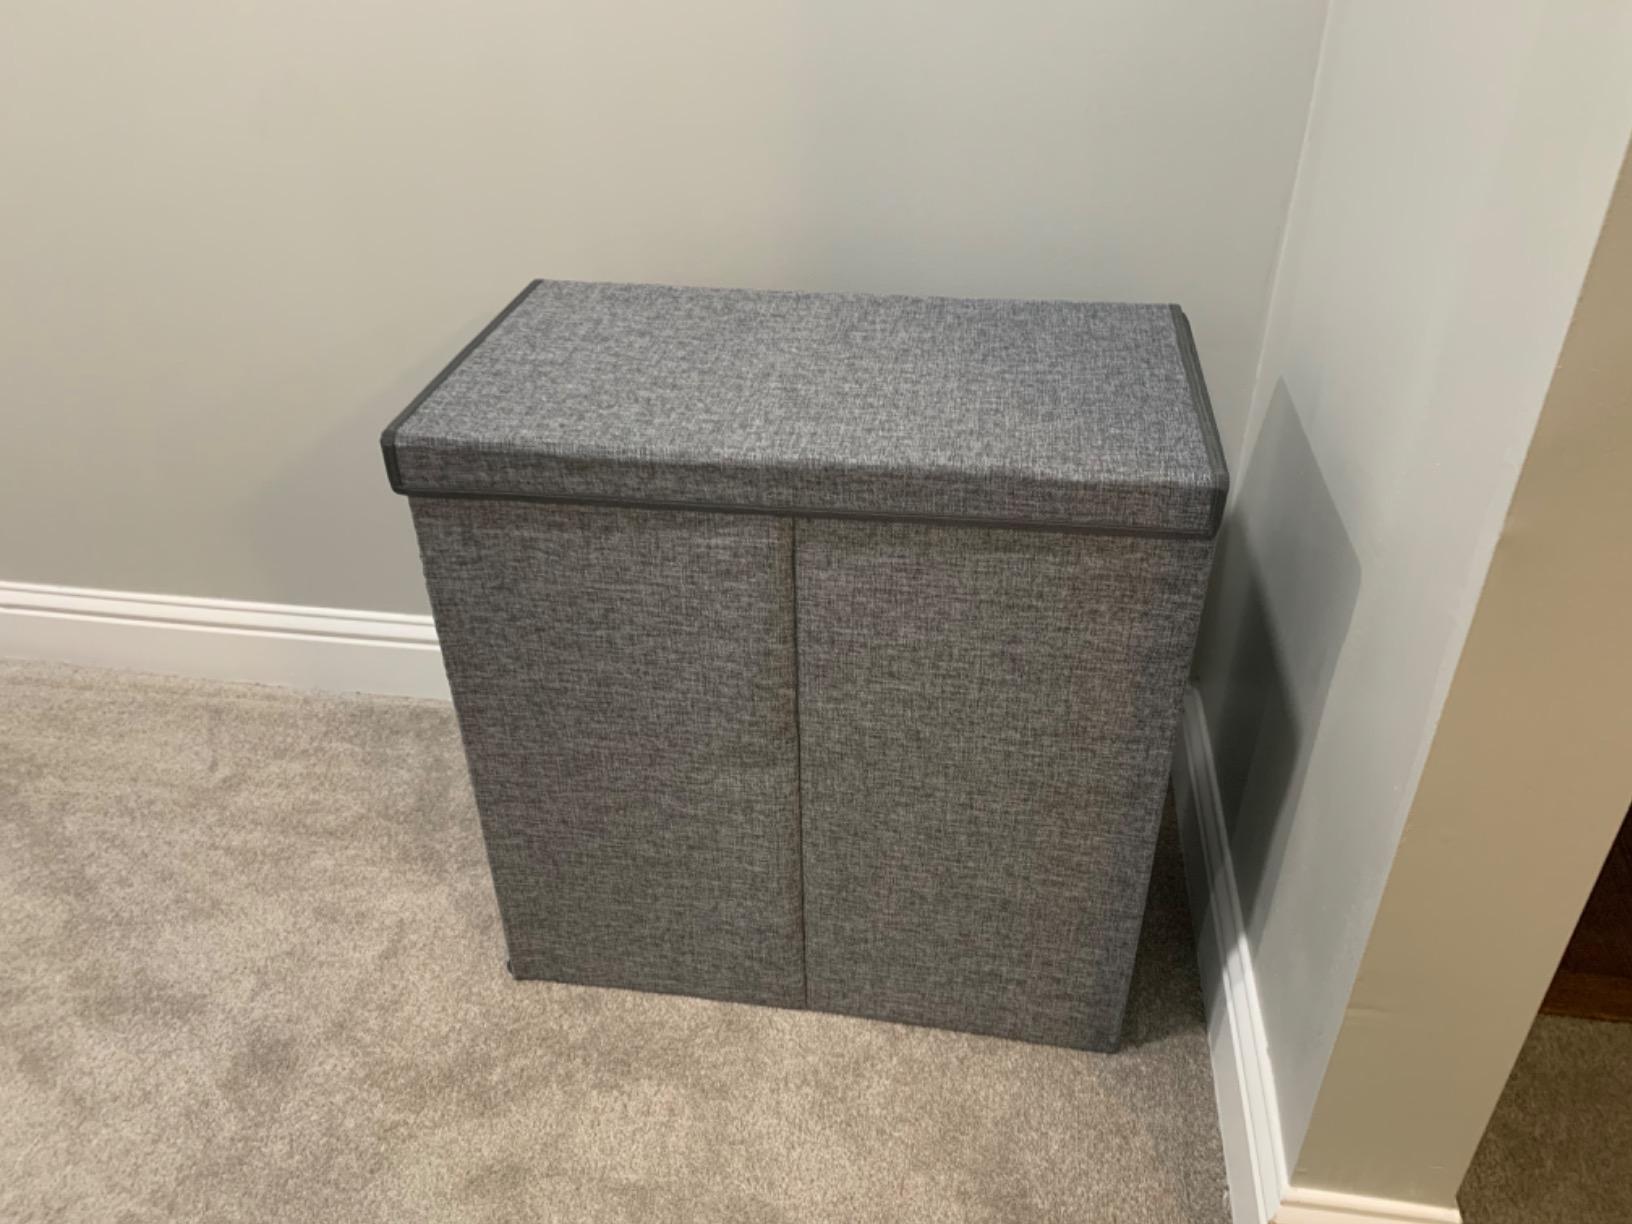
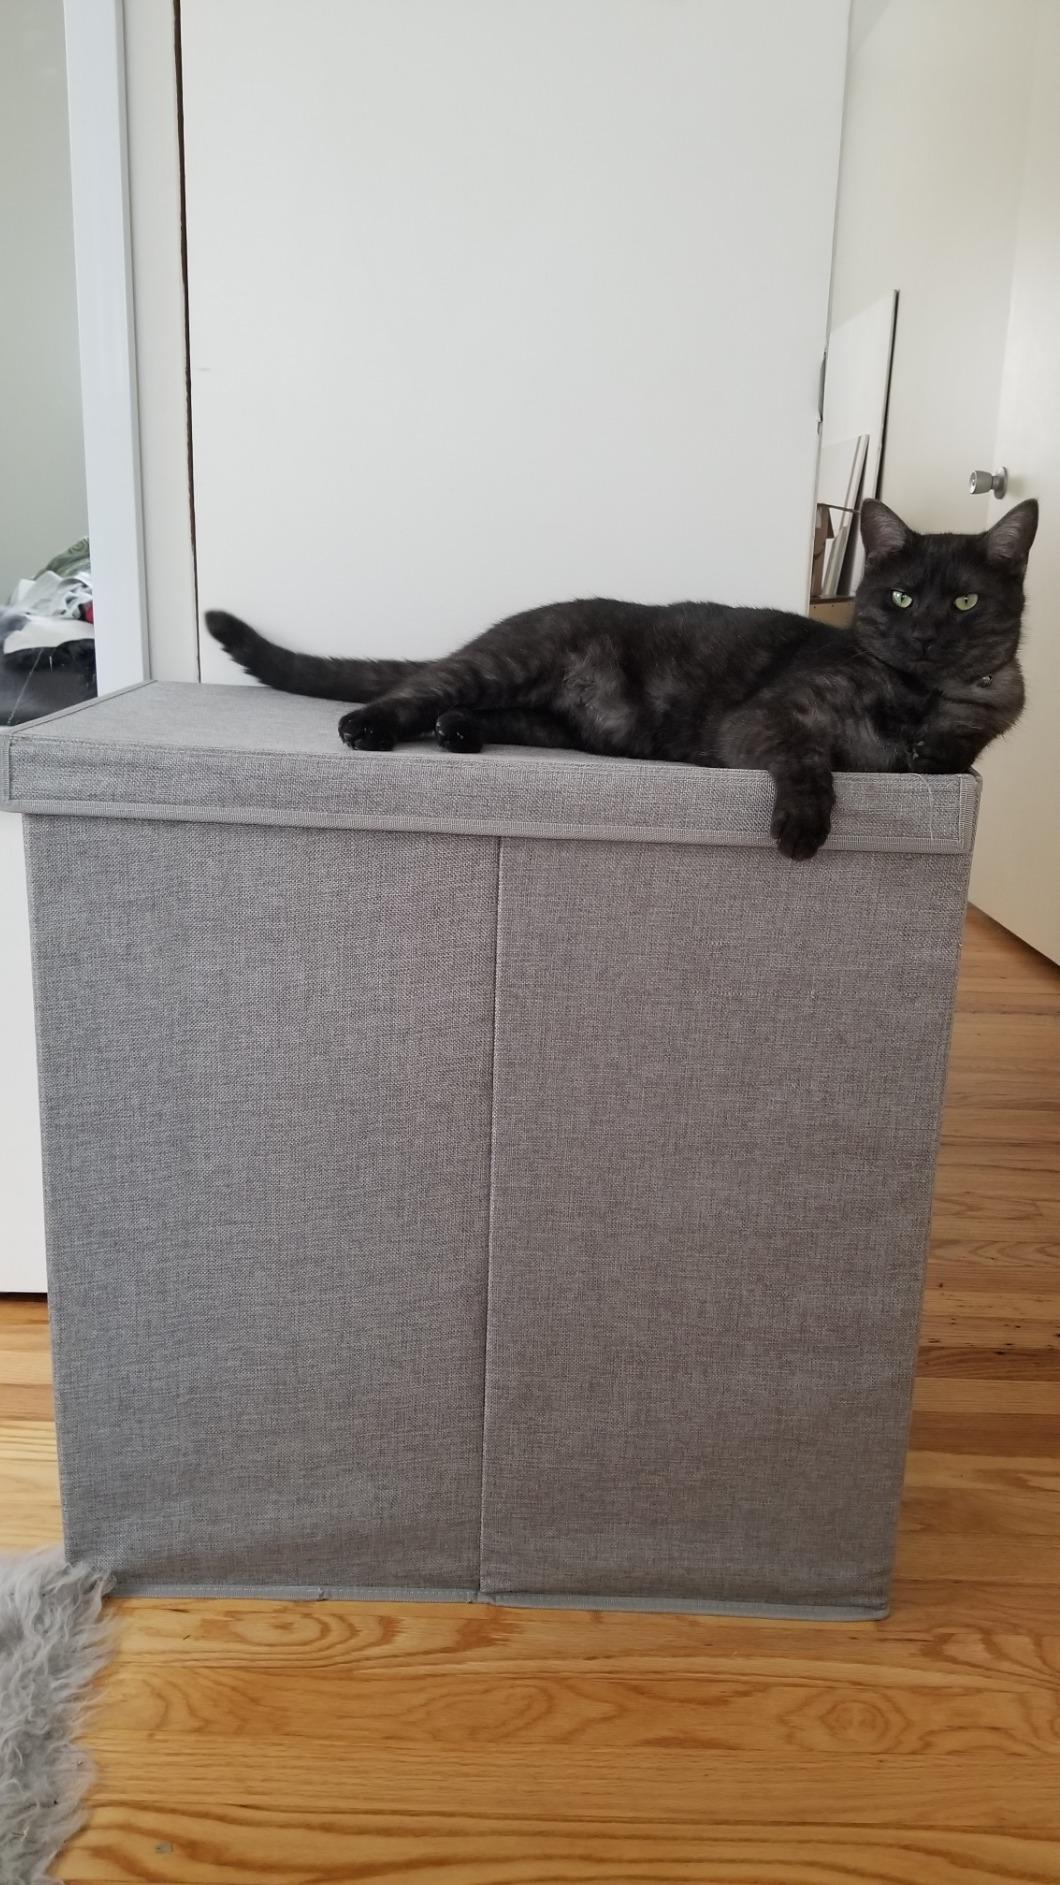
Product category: items_hamper
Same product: yes